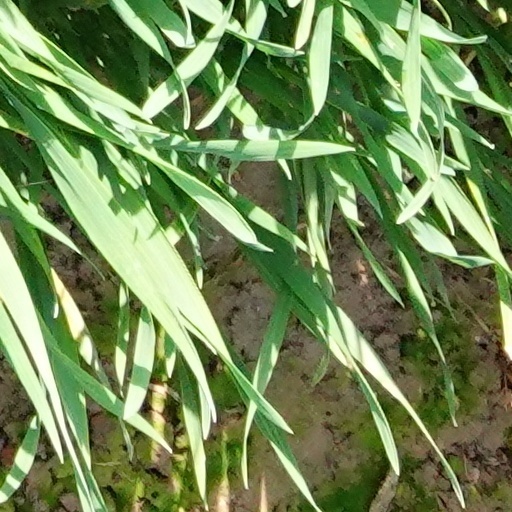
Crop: wheat